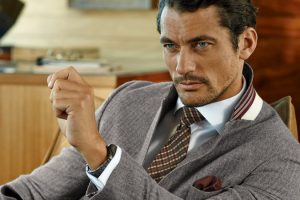
Gender: men